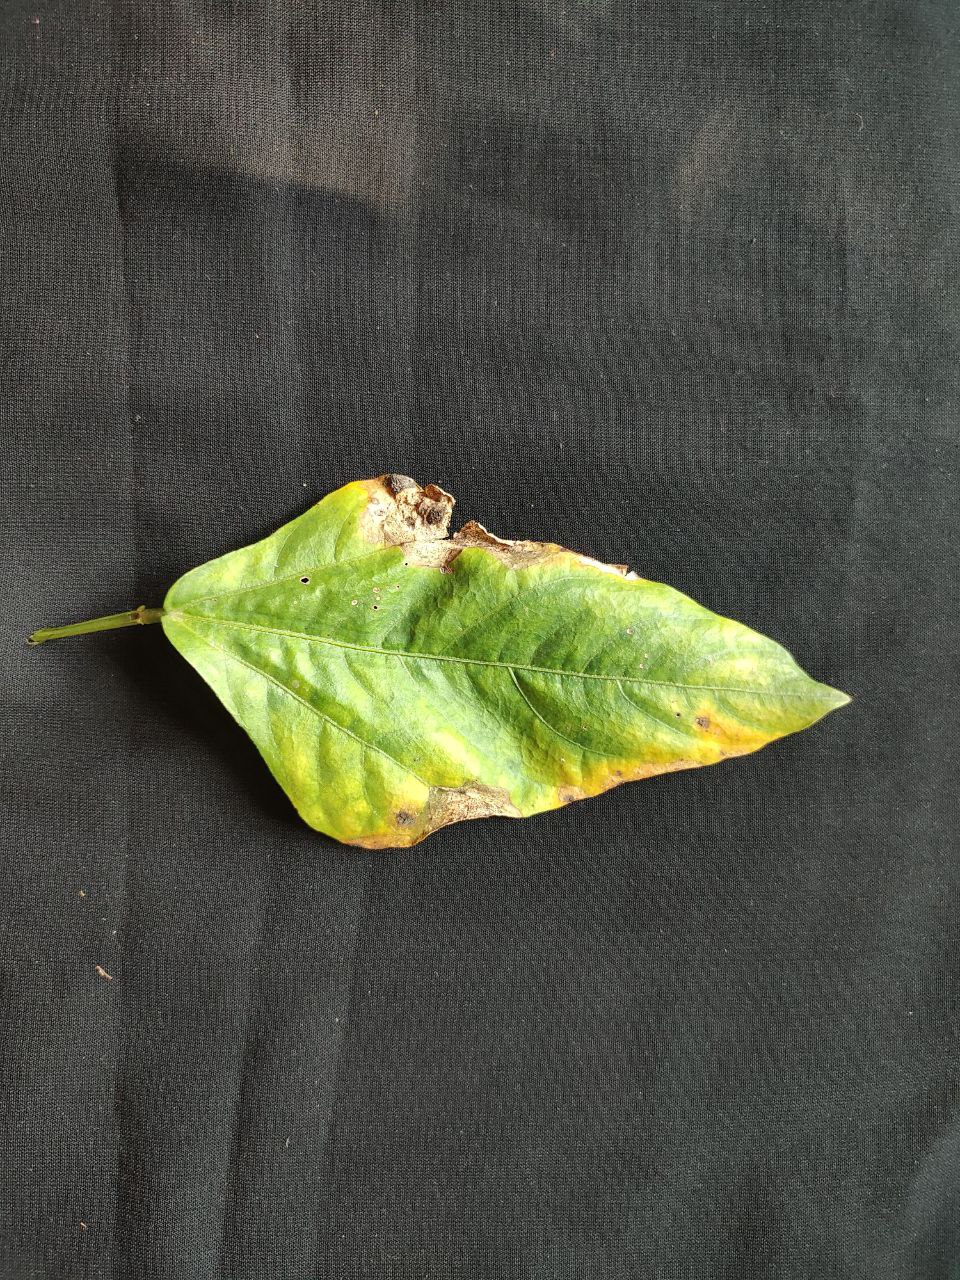
Crop: cowpea
Leaf condition: Bacterial wilt